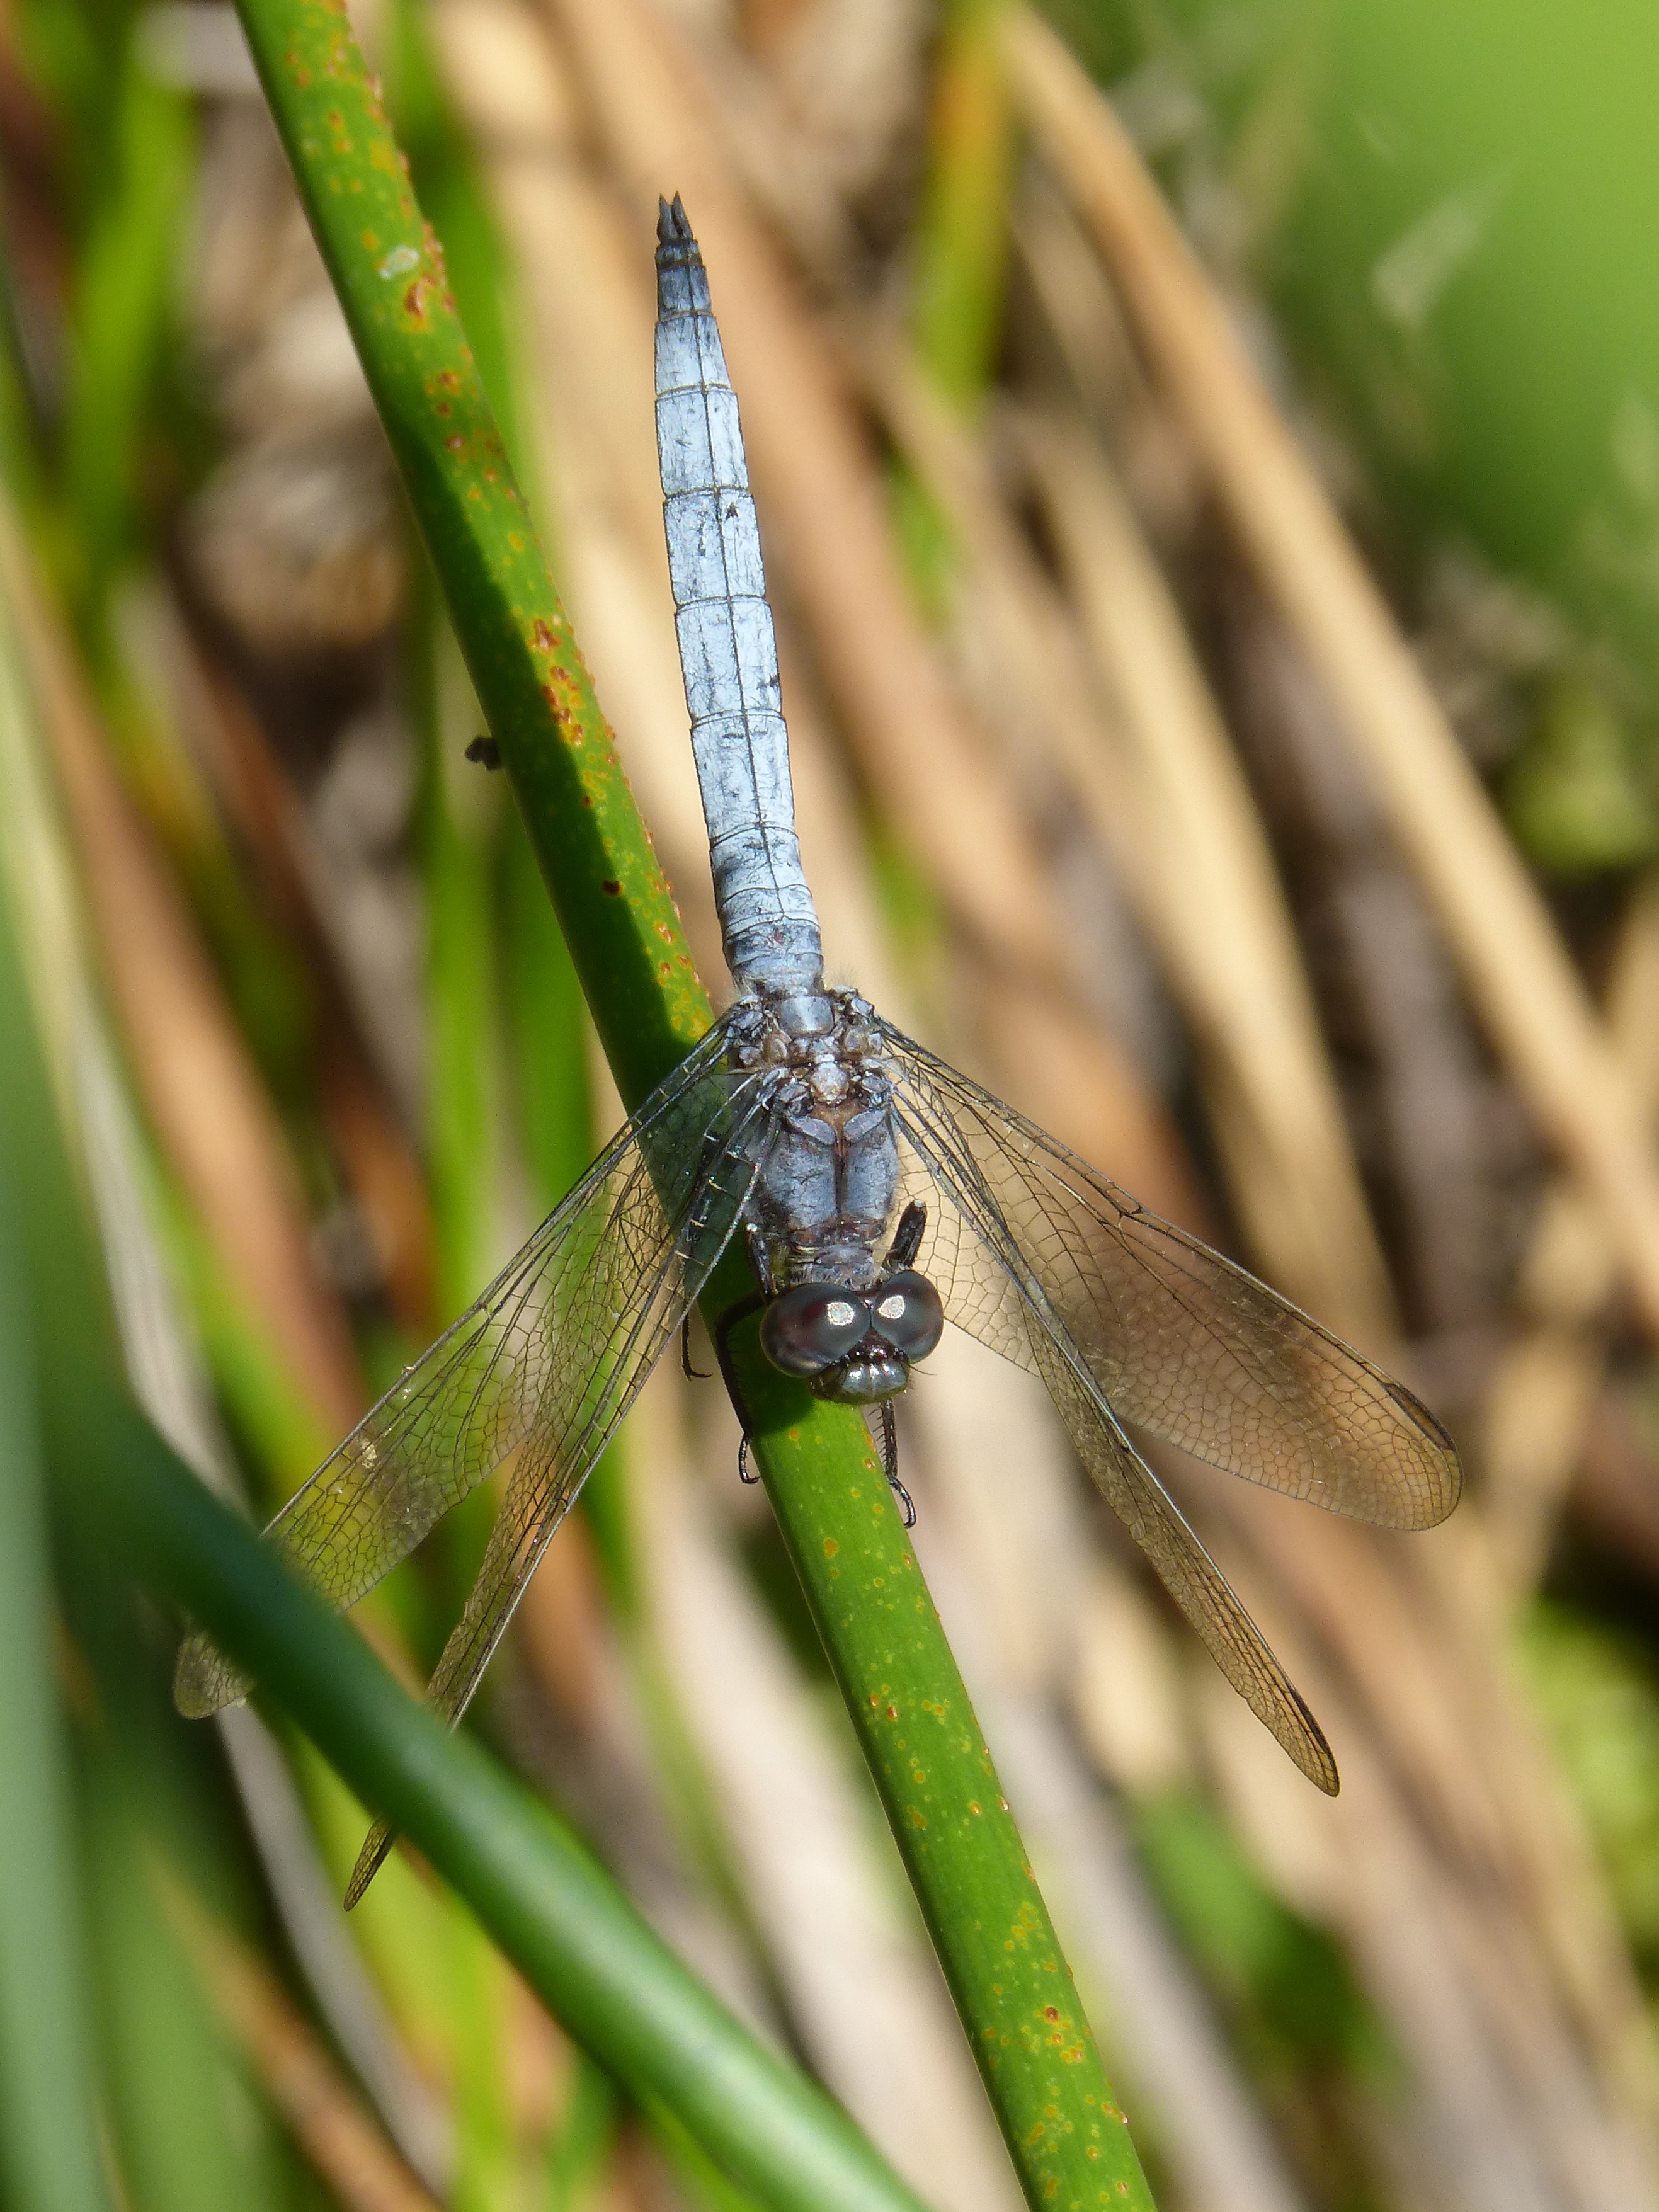
grass, branch, wing, pond, wildlife, green, insect, fauna, invertebrate, close up, dragonfly, damselfly, macro photography, arthropod, blue dragonfly, orthetrum cancellatum, plant stem, dragonflies and damseflies, net winged insects